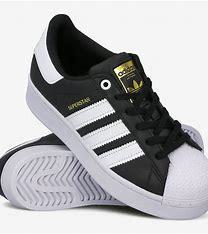
Brand: Adidas
Model: Superstar Bold